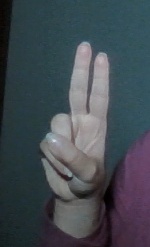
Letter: taa